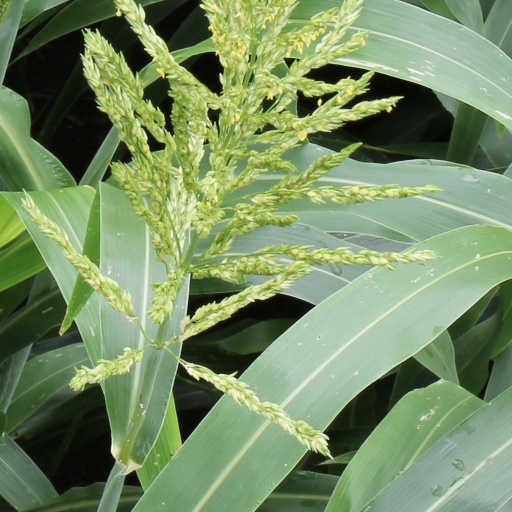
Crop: sorghum